AKB48 Show!

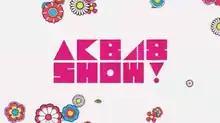
Title card used from episode 128 to 163

AKB48 Show! is a TV variety show produced by NHK in Japan, and aired weekly on BS Premium and NHK World Premium from October 5, 2013, to March 24, 2019. The show featured songs, comedy skits and short dramas performed by AKB48 and sister groups.